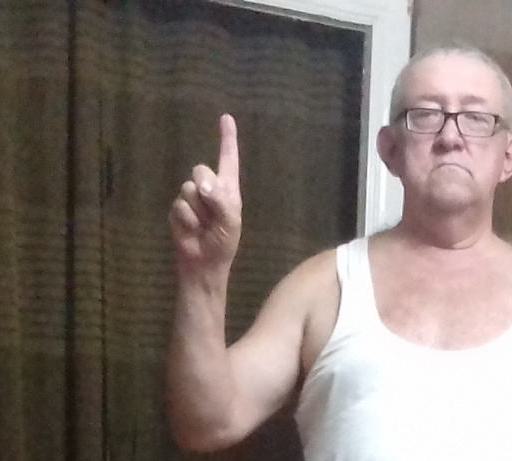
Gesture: one